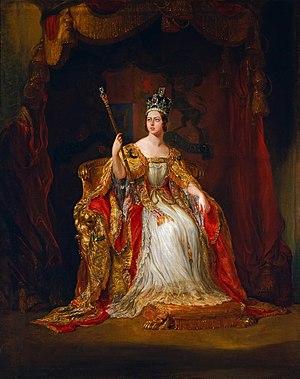
Sir George Hayter est un peintre et graveur anglais de renom, spécialiste de la peinture de portraits et de grands tableaux impliquant dans certains cas, plusieurs centaines de portraits individuels. La reine Victoria apprécie ses mérites et nomme Hayter son peintre principal en ordinaire et lui décerne aussi le titre de Chevalier en 1841.